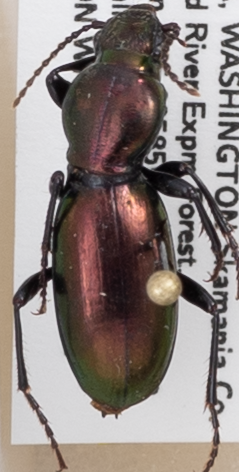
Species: Zacotus matthewsii
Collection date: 2019-07-02
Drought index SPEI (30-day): -0.944
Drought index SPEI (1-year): -1.93
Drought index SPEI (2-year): -2.09